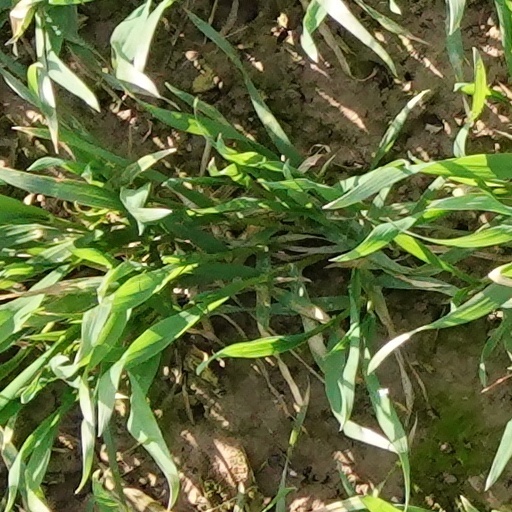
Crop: wheat